Eschert

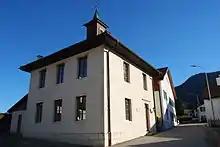
Municipal administration building in Eschert

Eschert has a population of . , 16.7% of the population are resident foreign nationals. Over the last 10 years (2001-2011) the population has changed at a rate of -1.6%. Migration accounted for 0.5%, while births and deaths accounted for -0.5%.